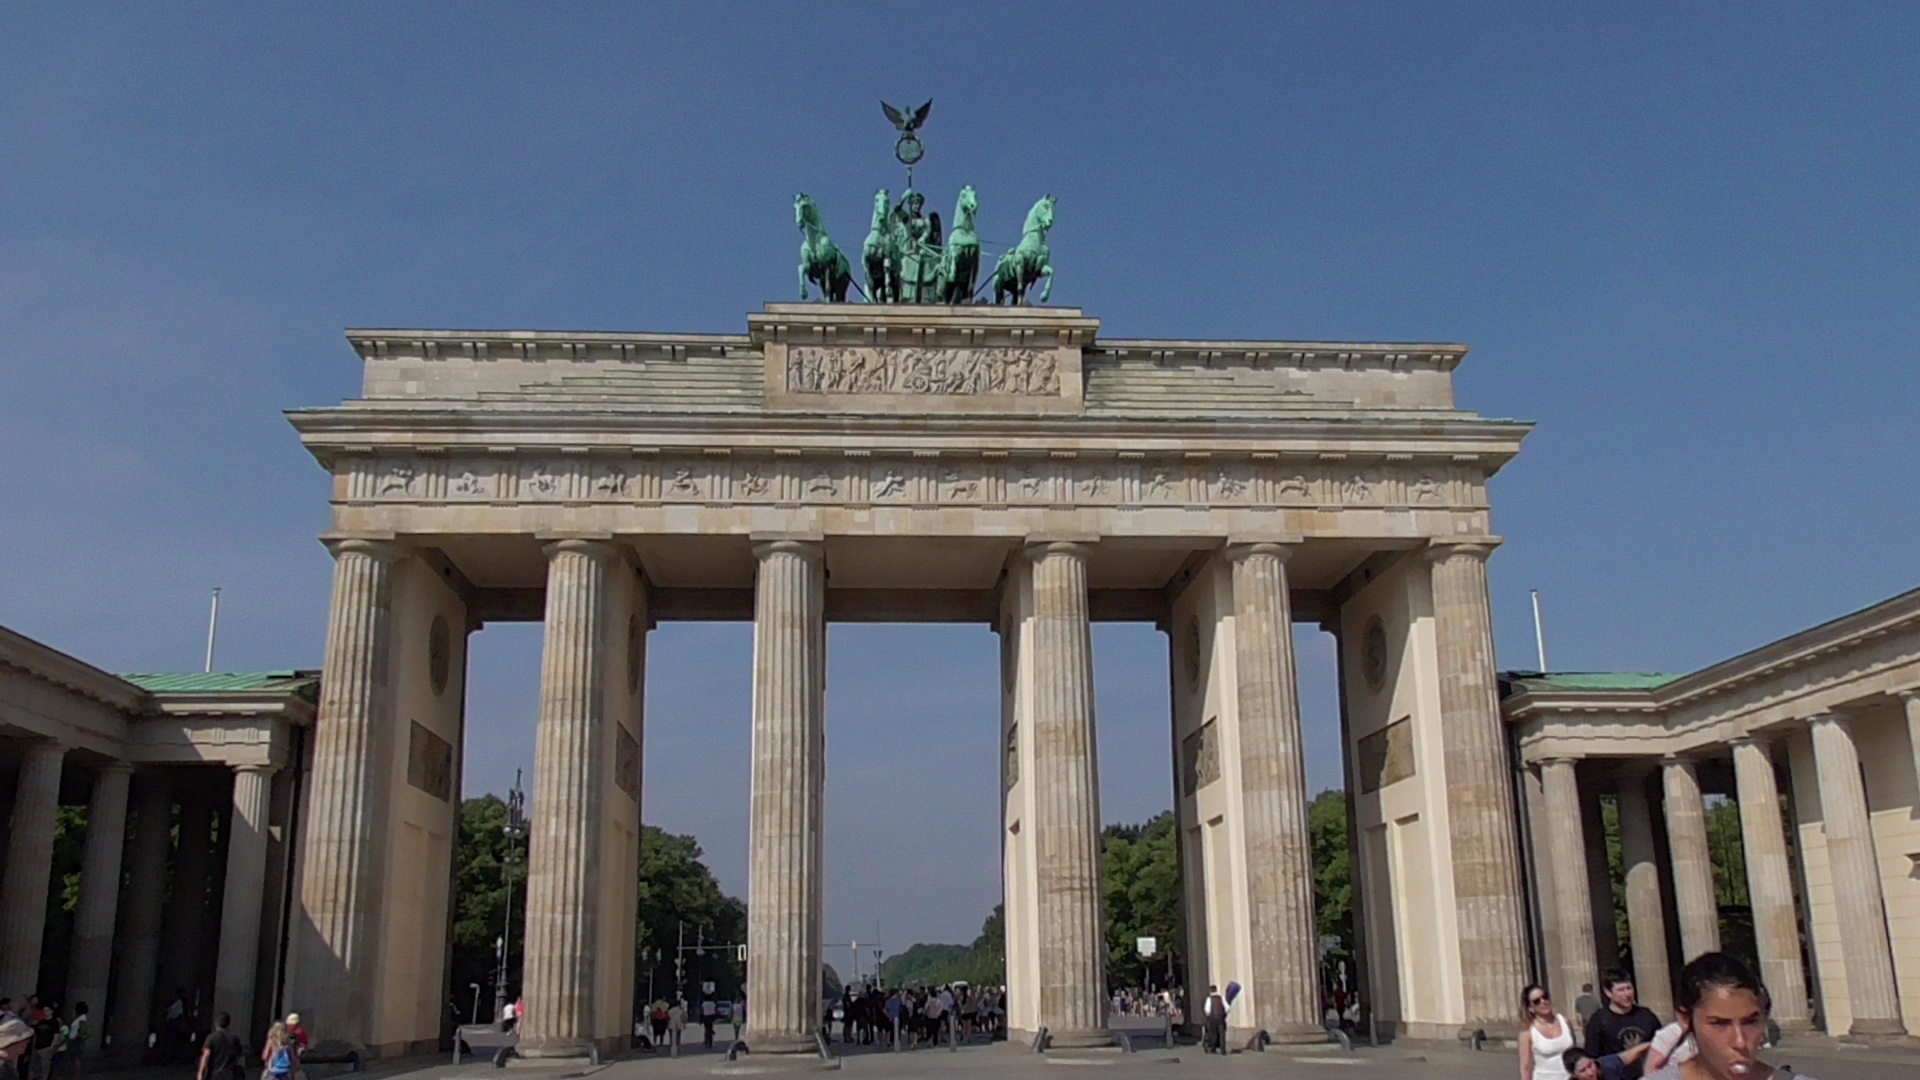
architecture, structure, palace, monument, arch, column, plaza, landmark, facade, tourism, tourist attraction, ancient rome, roman temple, classical architecture, historic site, triumphal arch, ancient history, ancient roman architecture, ancient greek temple